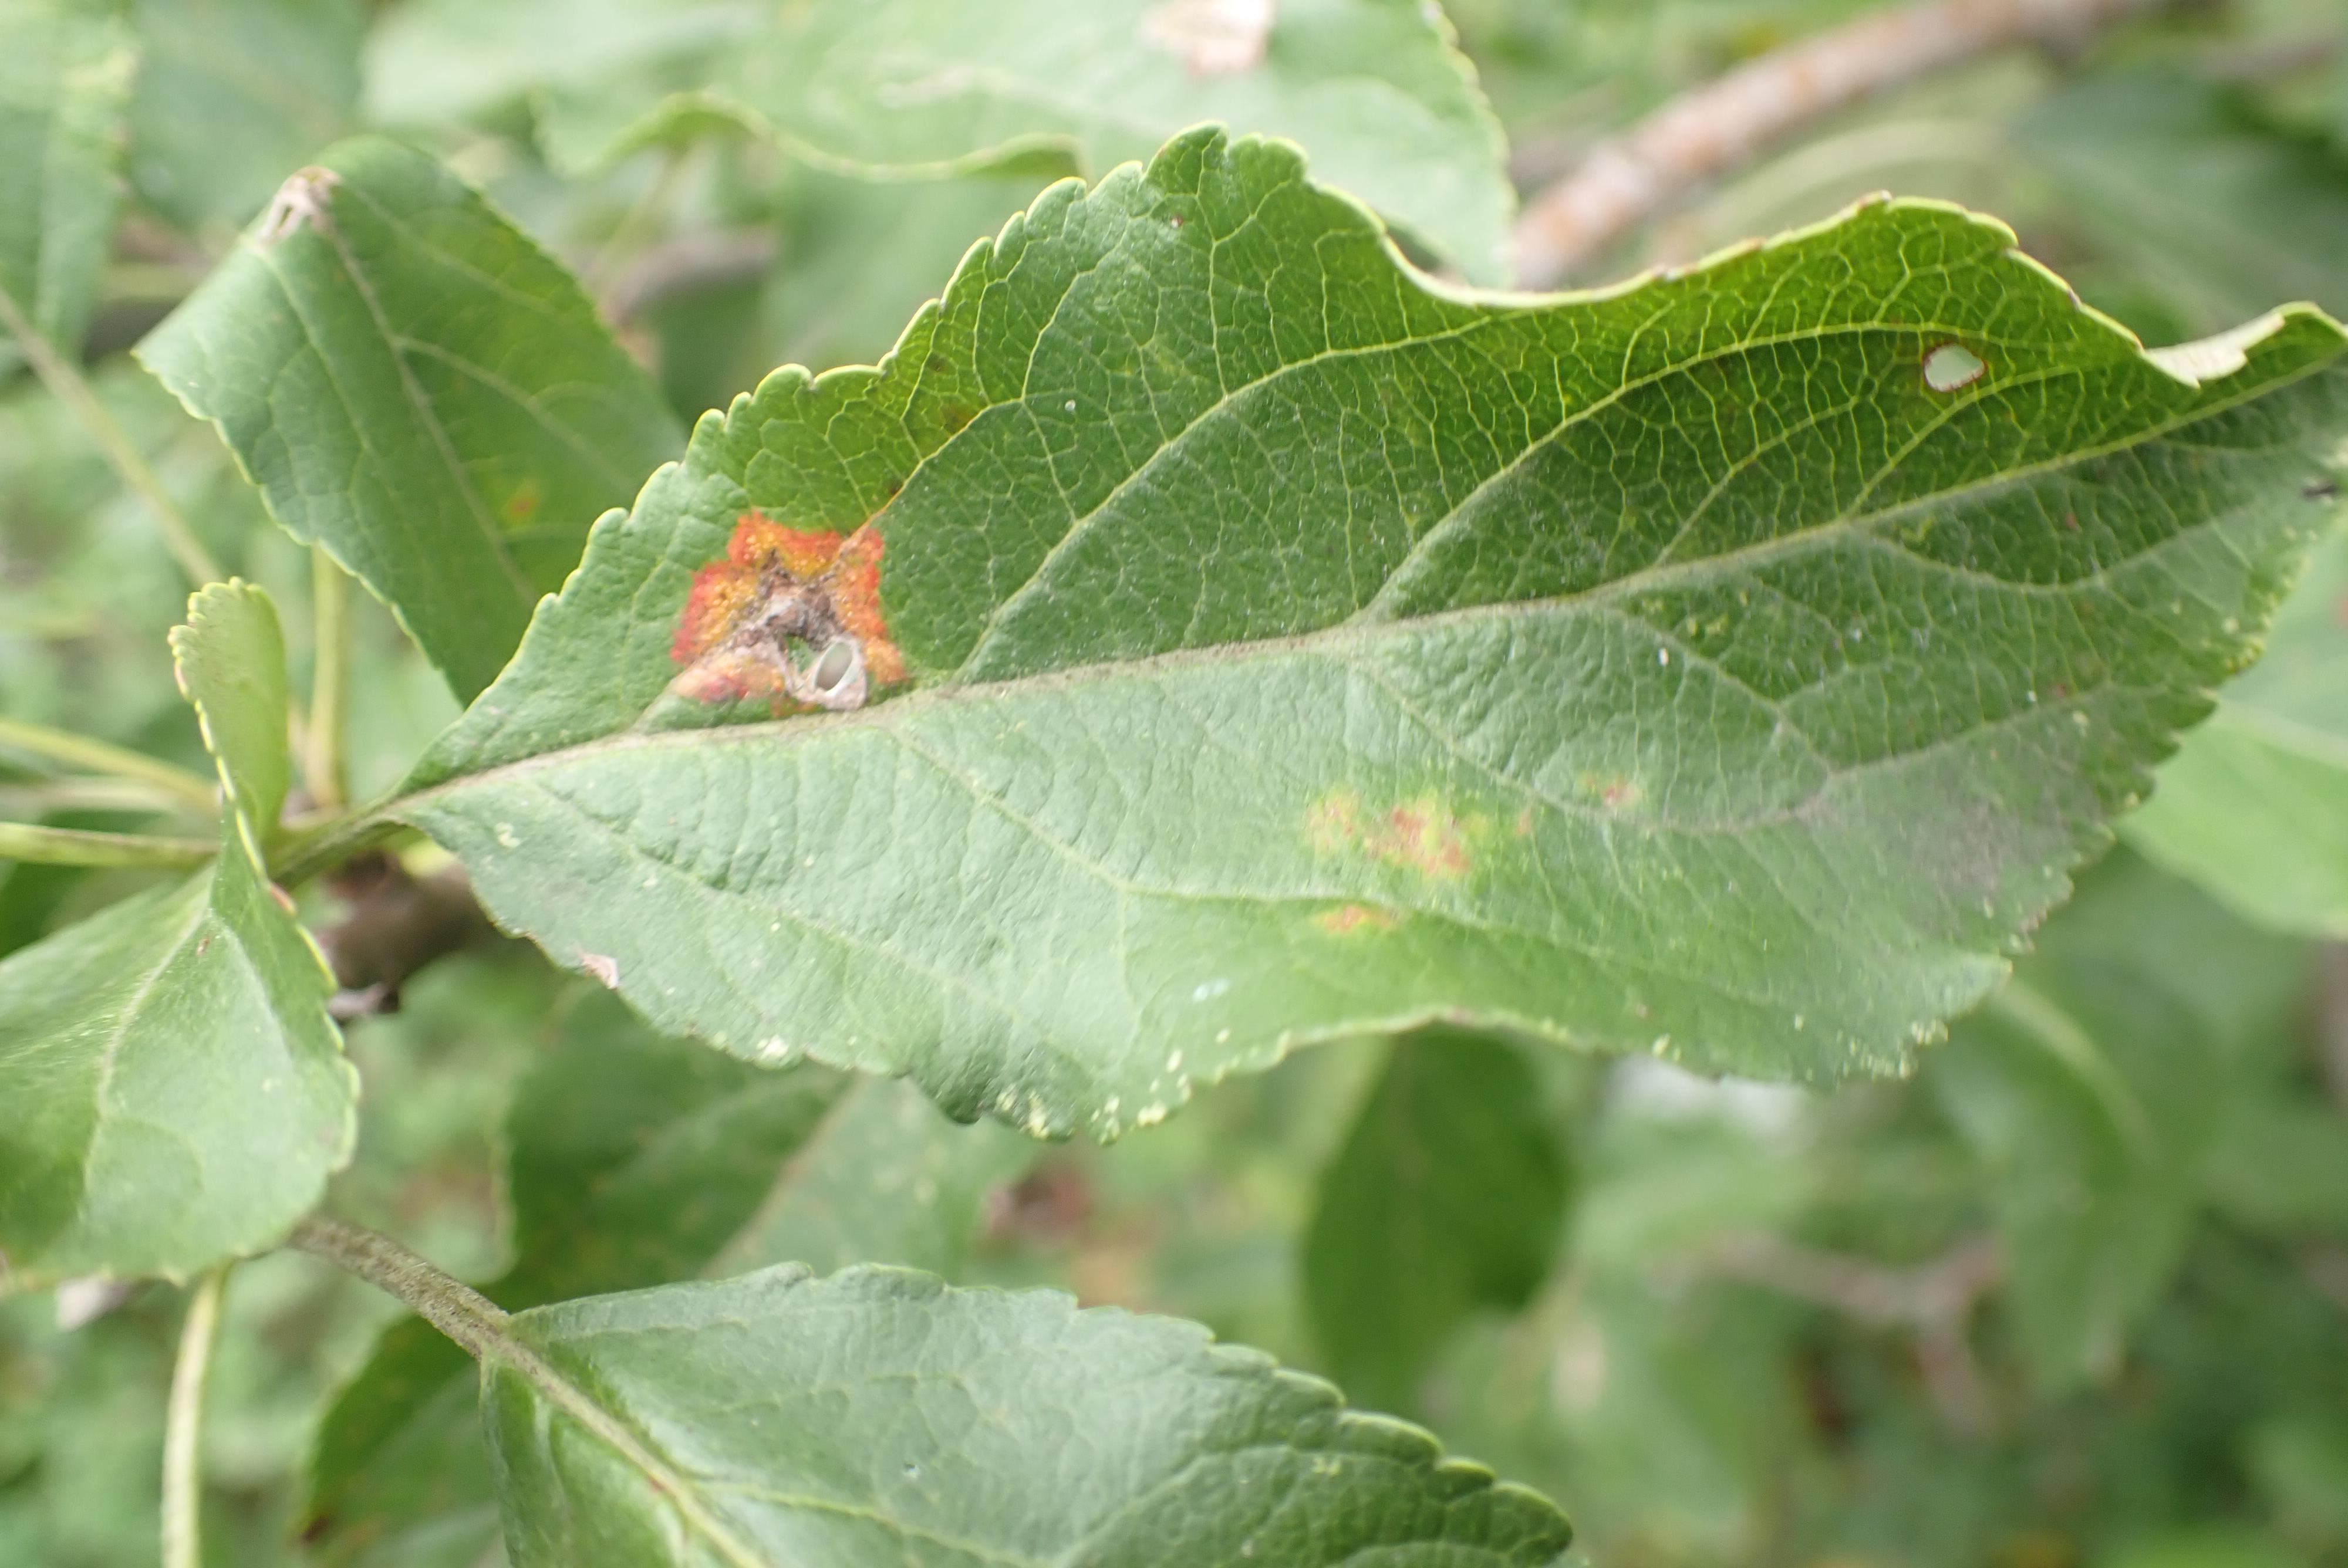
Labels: complex